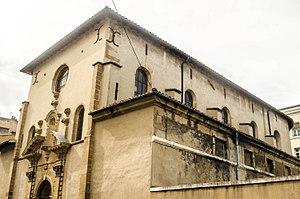
Valence (Drôme), chapelle des Cordeliers, vue extérieure
La chapelle des Cordeliers est un ancien lieu de culte catholique, aujourd’hui désaffecté, à Valence dans la Drôme. Elle est inscrite et classée Monument historique depuis 1983.